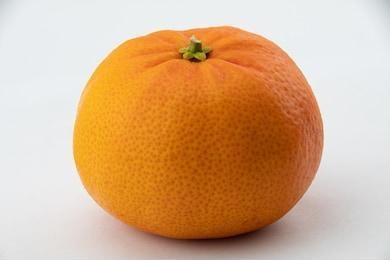
Label: mandarine